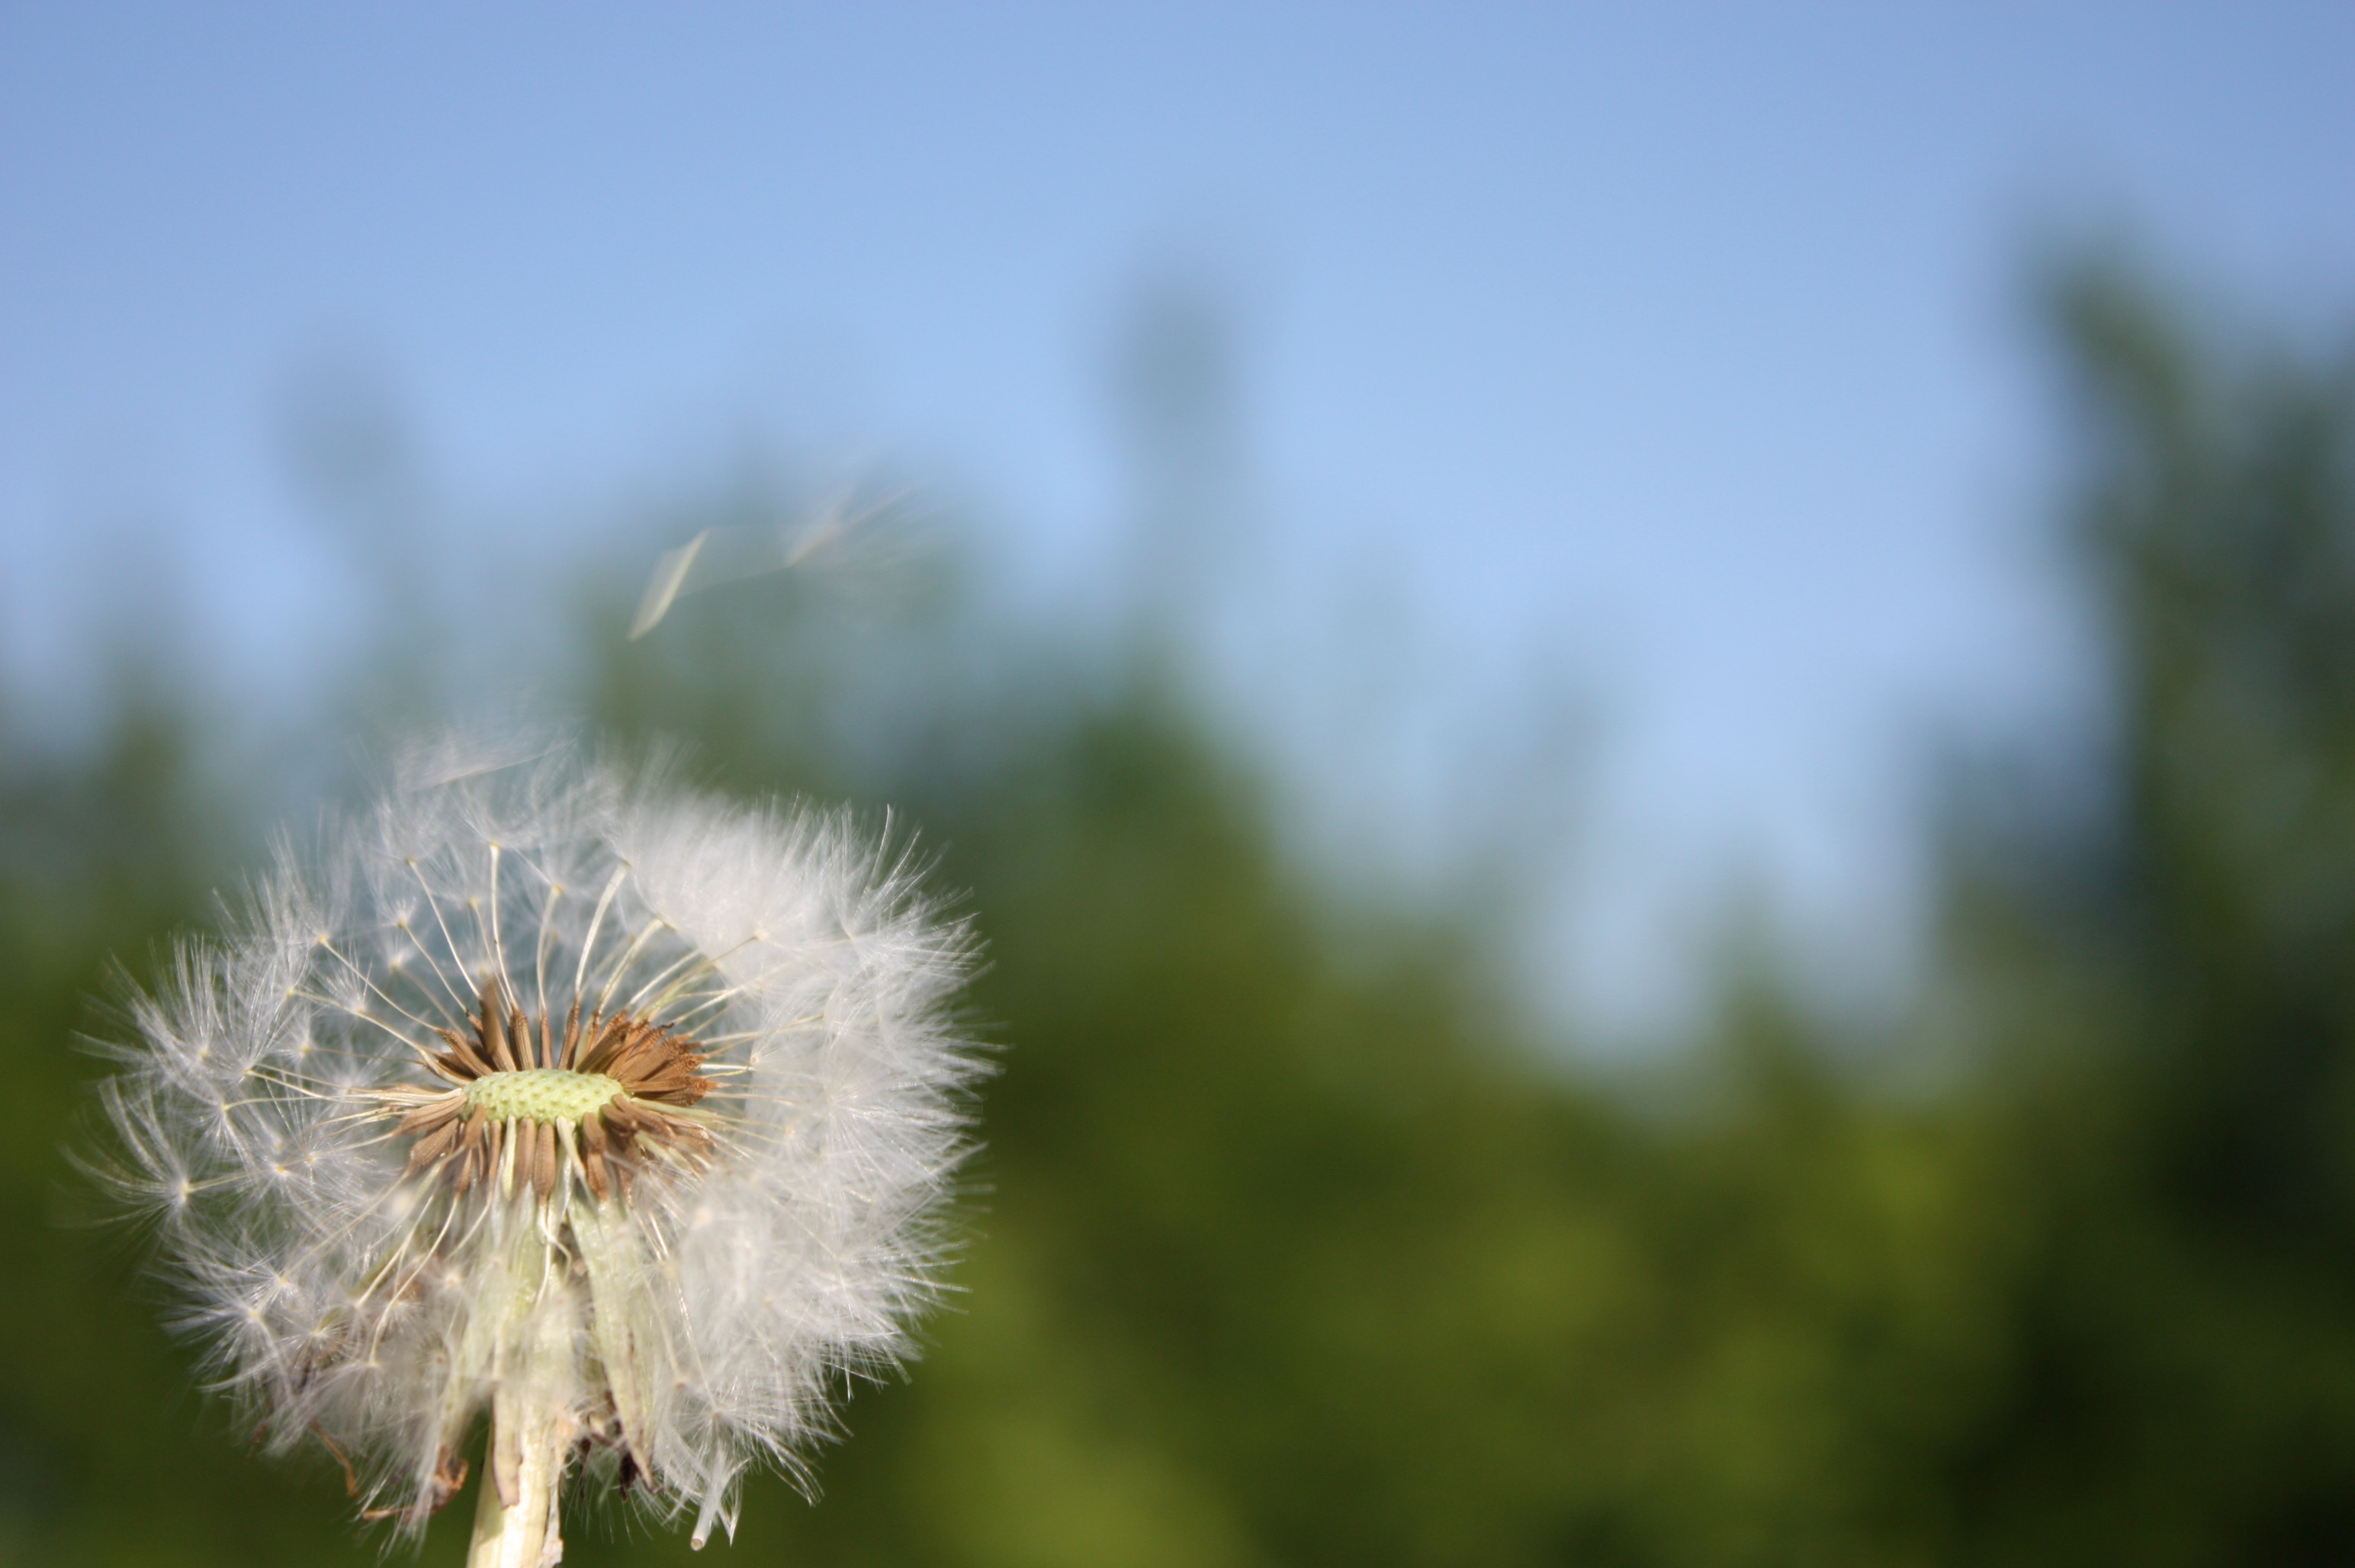
nature, grass, branch, blossom, plant, field, photography, meadow, dandelion, prairie, sunlight, leaf, flower, wind, spring, green, autumn, flora, wildflower, flowers, close up, thistle, macro photography, flowering plant, daisy family, grass family, plant stem, land plant, thorns spines and prickles